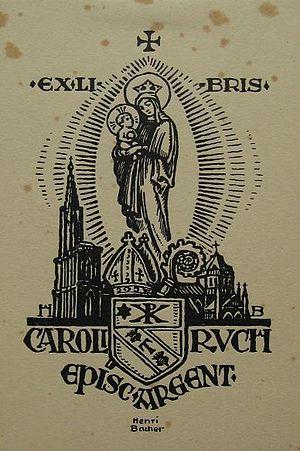
Ex-libris de Monseigneur Ruch par Henri Bacher